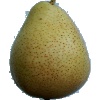
Label: pear_forelle